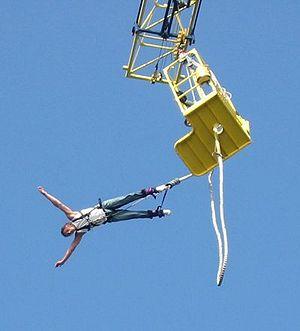
Un comportement ordalique est un comportement à haut risque, motivé par un besoin de jouer avec la mort ou de revitaliser son existence. En psychologie, on parle d'une « appétence traumatophilique », qui est un fort désir de valider son existence en la risquant, comme dans le cas des sports extrêmes ou des conduites à risque.